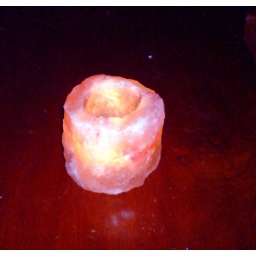
A candle slowly burning in a candle holder made of Himalyan rock salt / Bougeoir de sel de roche d'Himalaya